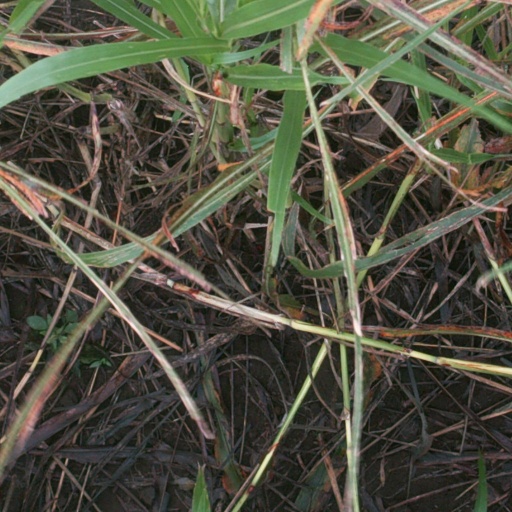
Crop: sorghum